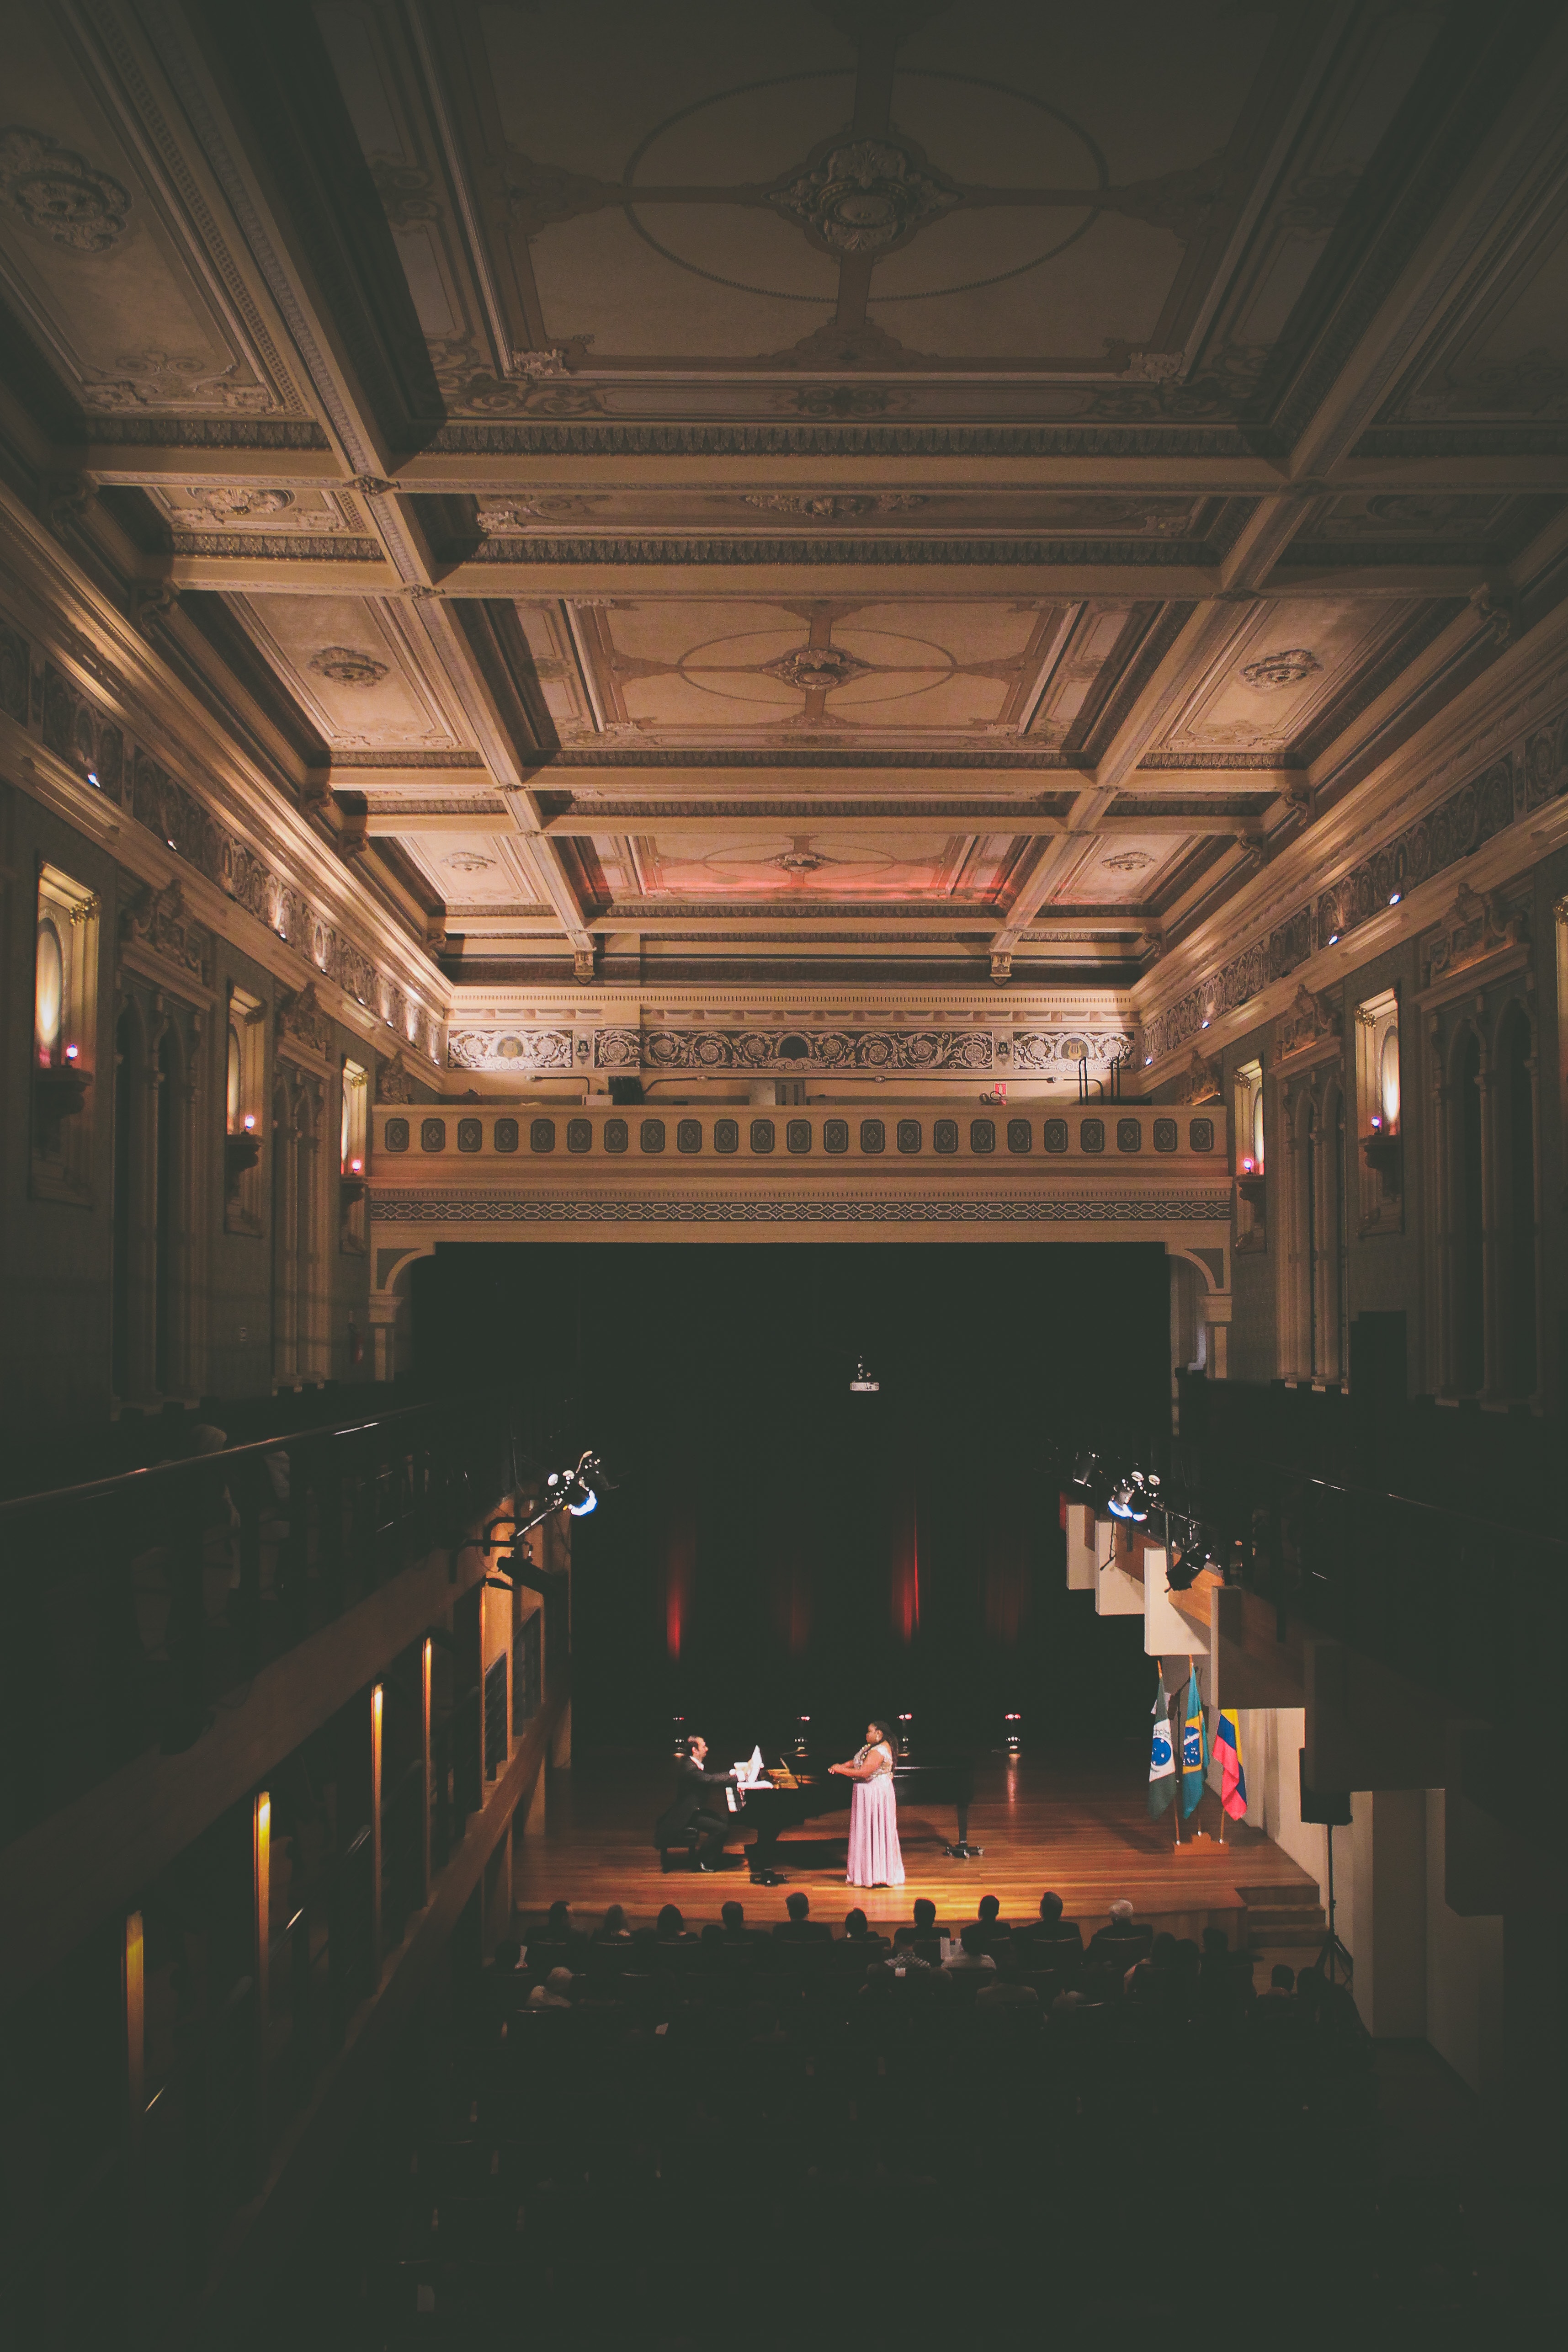
light, sky, architecture, stage, room, building, photography, darkness, night, ceiling, interior design, city